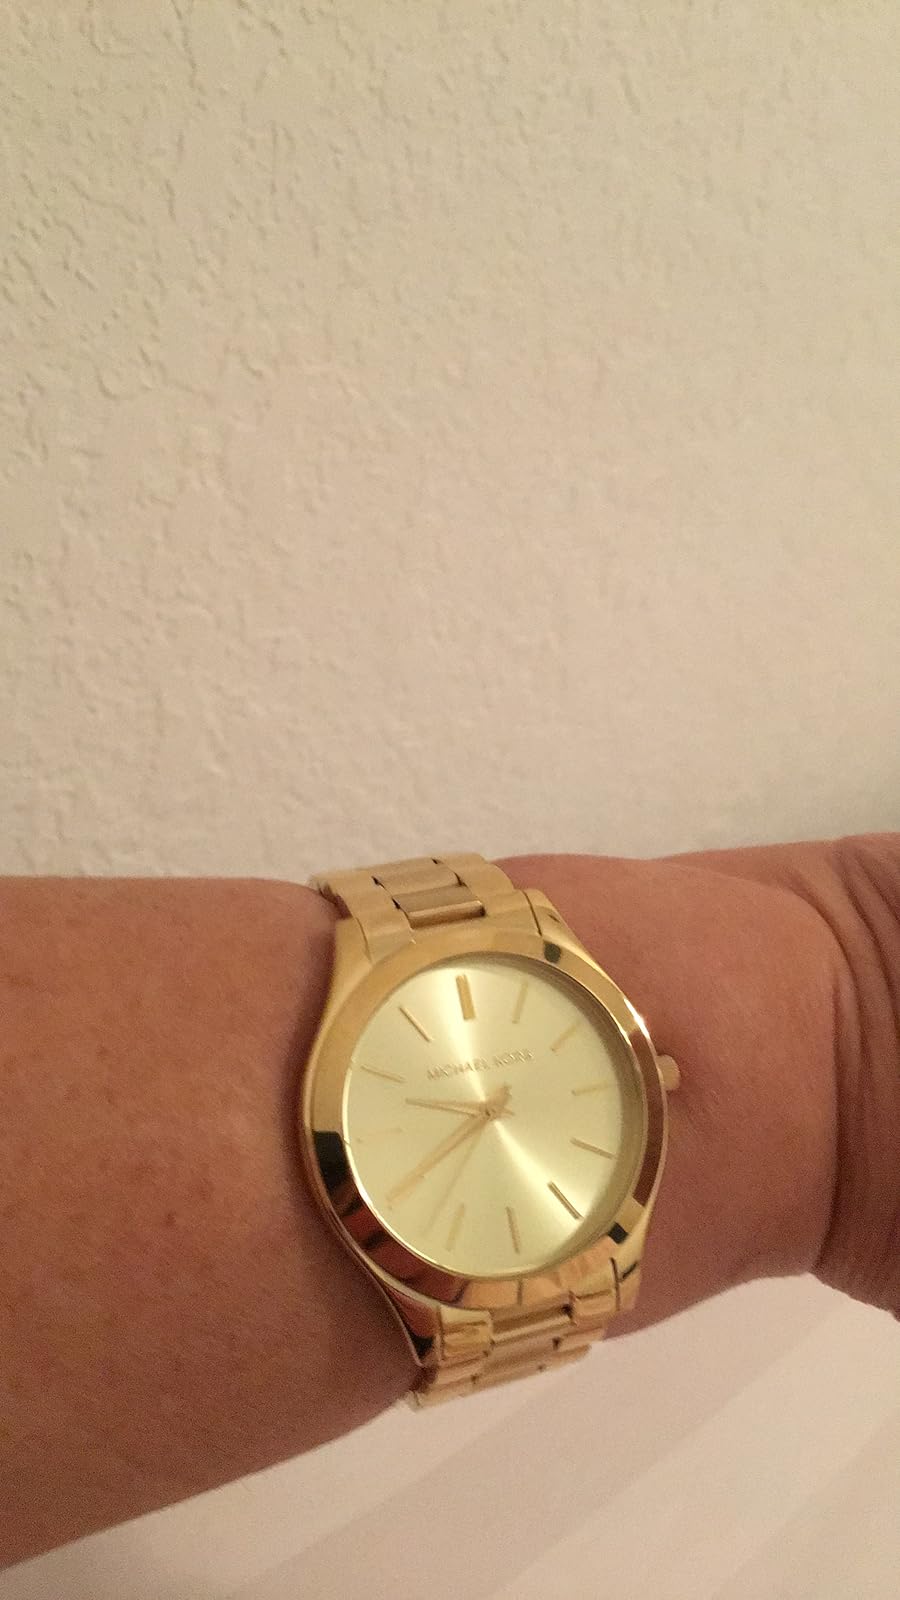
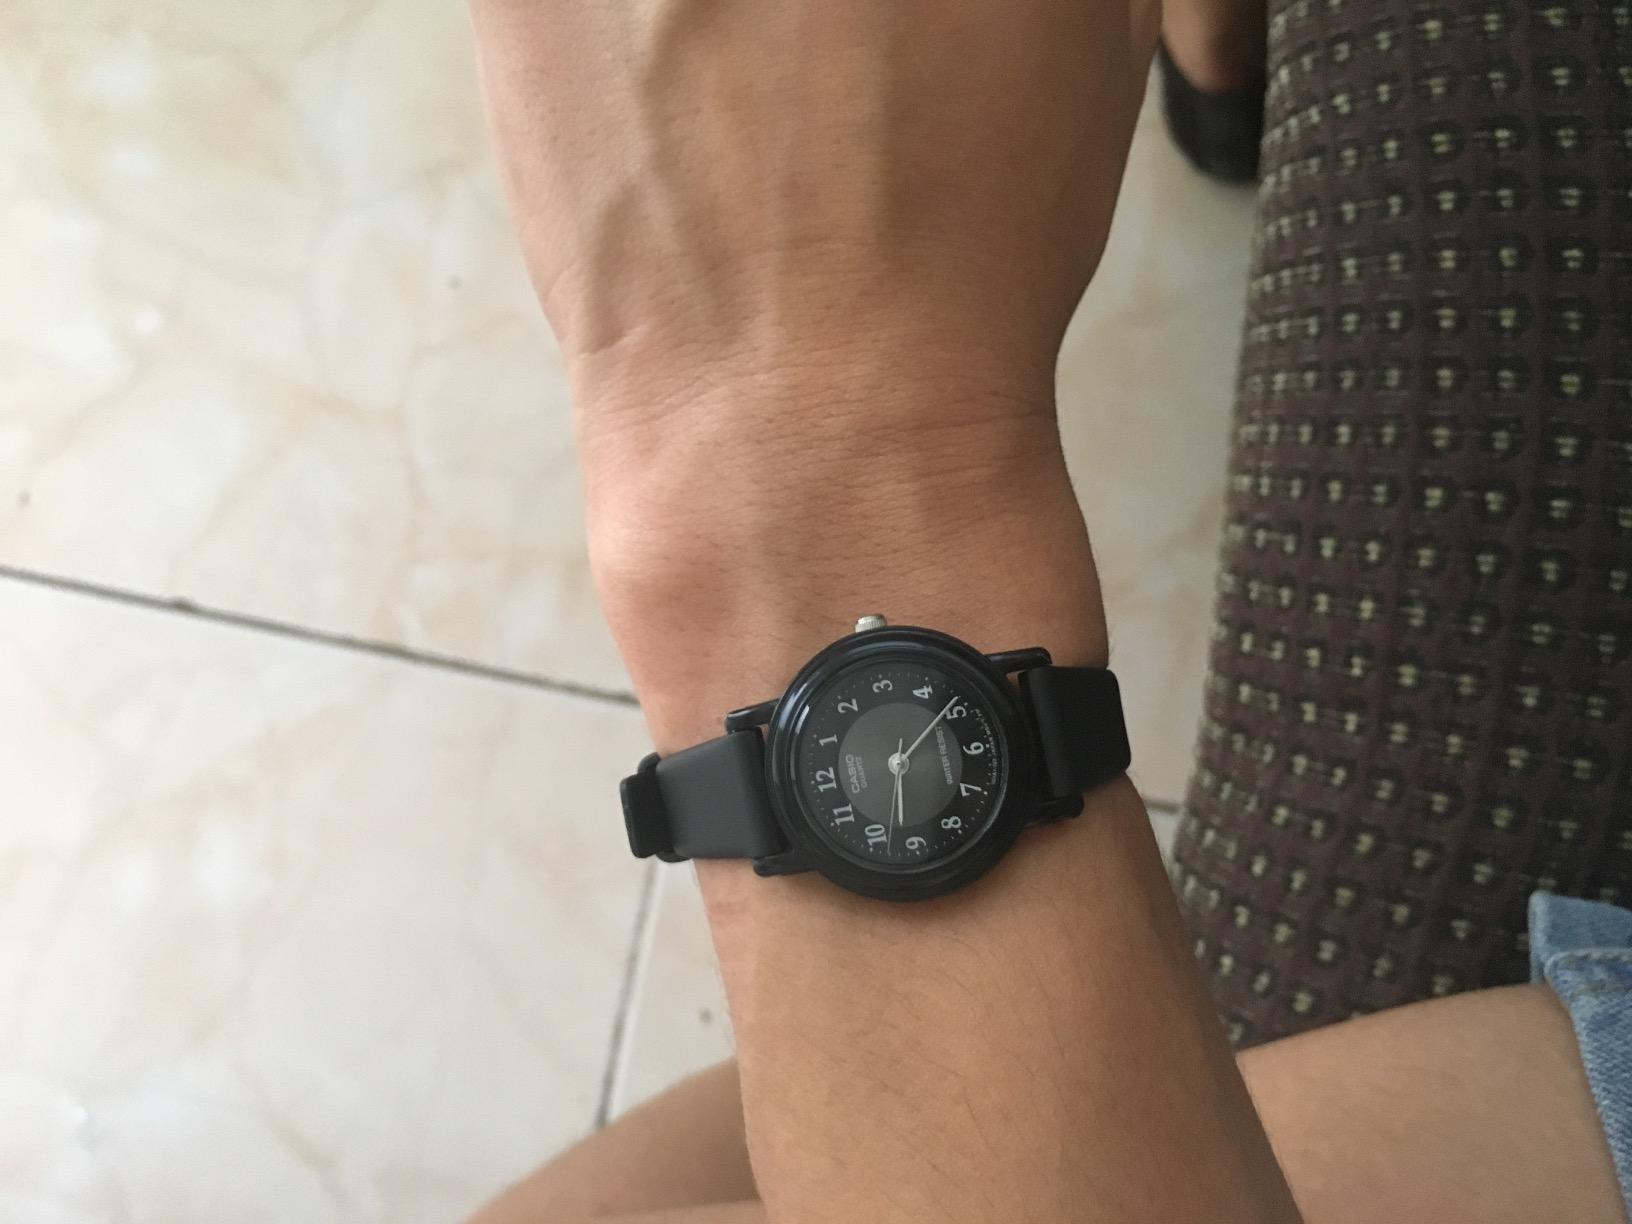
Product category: accessories_watch
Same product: no